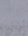
Surface type: concrete